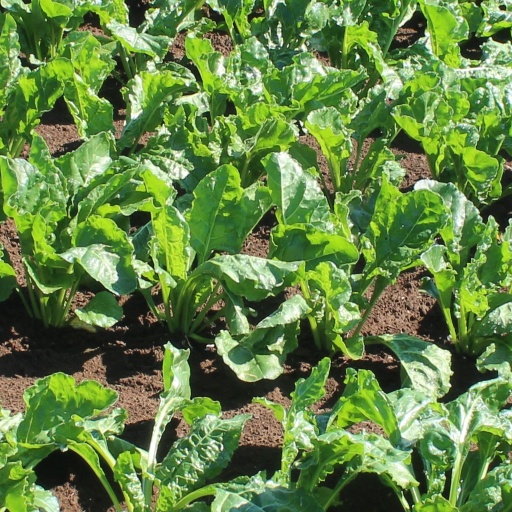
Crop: sugar beet